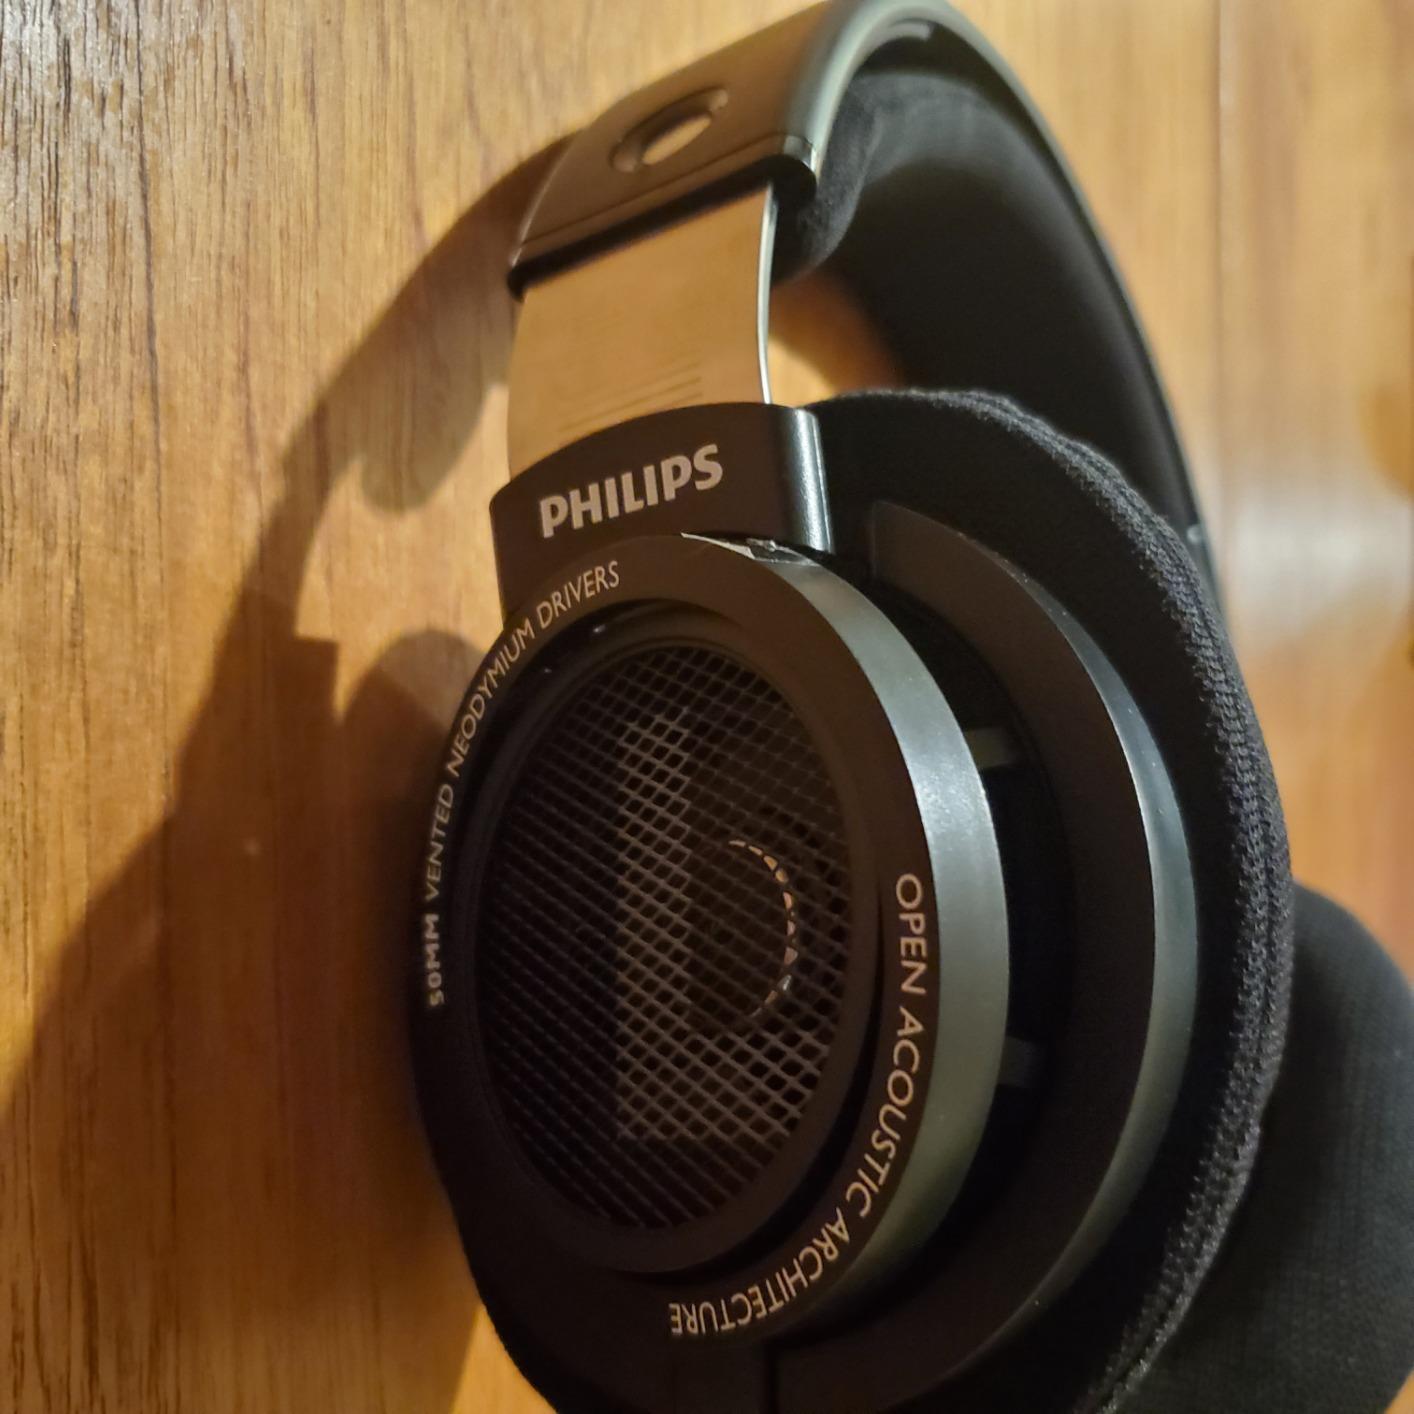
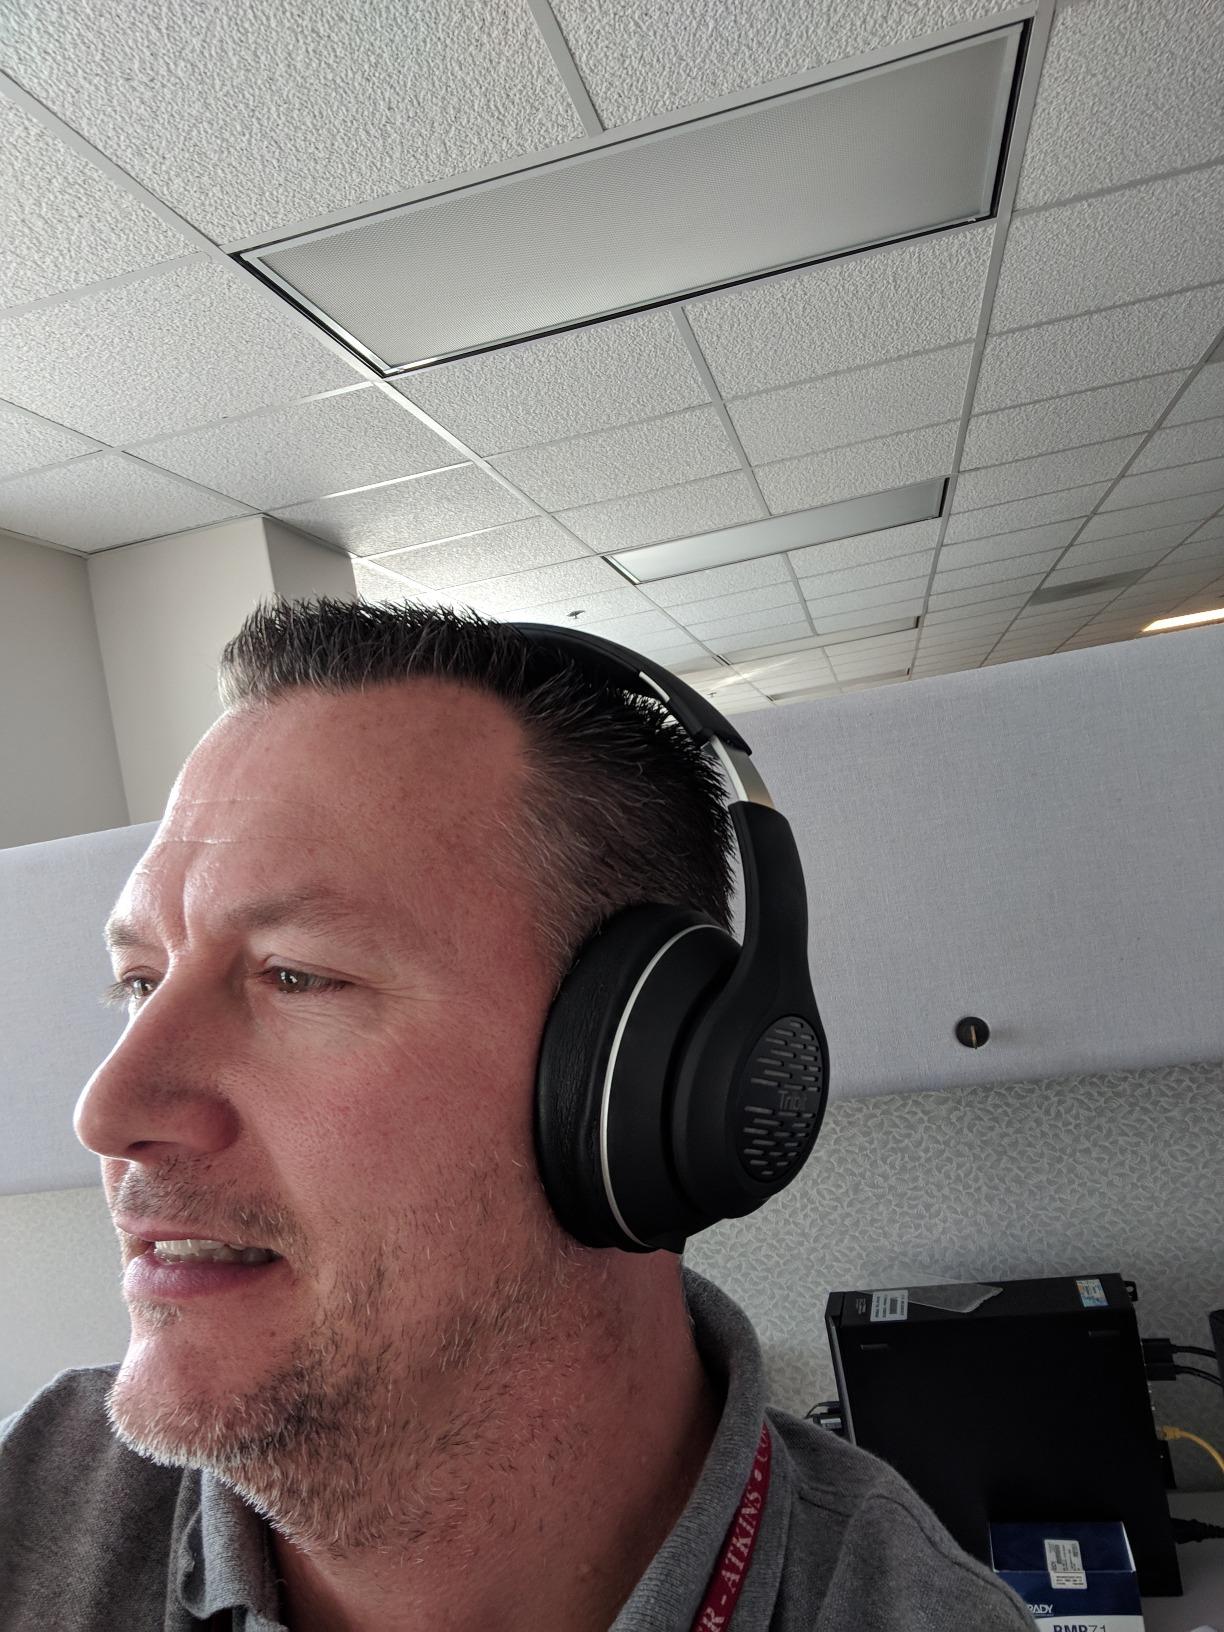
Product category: headphones
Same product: no